Gap of Dunloe

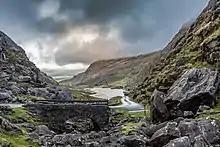
Looking northwards from the stone bridge above Augher Lake below

The term "Dunloe" is believed to be an anglicisation of the Irish term "Dún Lóich", meaning fort or stronghold of Lóich (the River Loe that runs through the Gap of Dunloe valley also derives its name from the same source). According to the "Annals of Clonmacnois, Keating" and the "Lebor Gabála Érenn" (LGE), Deala (or Dela) Mac Lóich was the father of the five chieftains of the returning Fir Bolg (Slainghe, Gann, Genann, Seangann, and Rudhraighe), who conquered Ireland and divided it into five provinces, each ruled by one brother. According to the "Annals of the Four Masters", the Fir Bolg ruled Ireland for 37 years from 3266 to 3303 BCE, but were themselves defeated by the returning Tuatha Dé Danann.